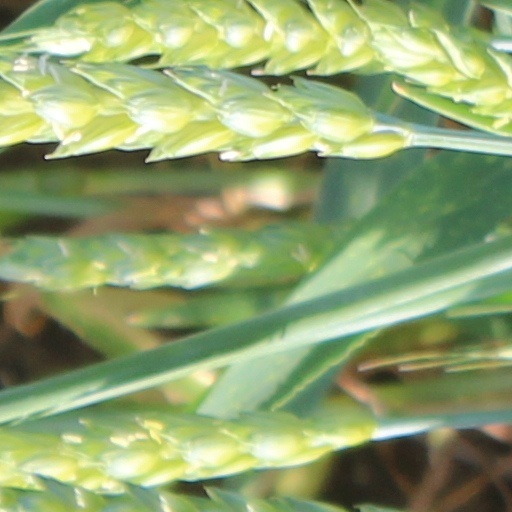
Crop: wheat